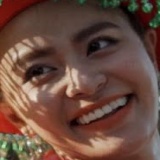
ca sĩ Hoàng Thùy Linh